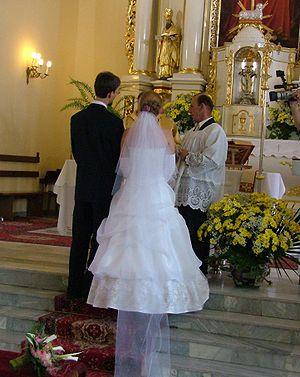
La célébration des anniversaires de mariage est une tradition de mariage de nombreux pays, les usages variant cependant d'un pays à l'autre. Elle peut être l’occasion de réunions de famille et d'une cérémonie de renouvellement de vœux.